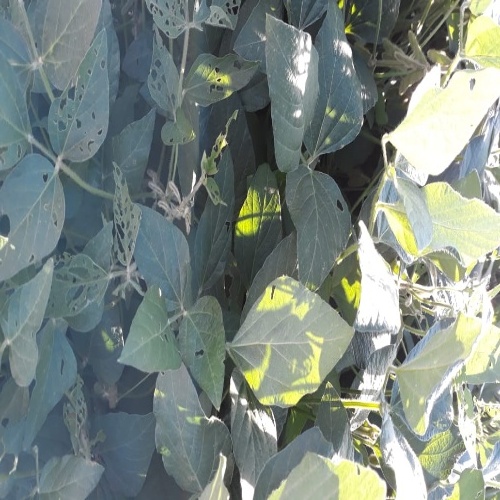
Label: Caterpillar